2011 Kobalt Tools 400

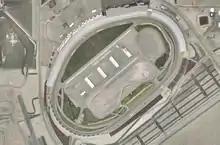
Las Vegas Motor Speedway, the race track where the race was held

Las Vegas Motor Speedway is one of ten intermediate tracks to hold NASCAR races. The race was scheduled to be held on the standard track at Las Vegas Motor Speedway; a four-turn D-shaped oval track that is long. The track's turns are banked at 20 degrees, while the front stretch, the location of the finish line, and the back stretch on the opposite side of the track are banked at nine degrees. The racetrack has seats for 142,000 spectators.